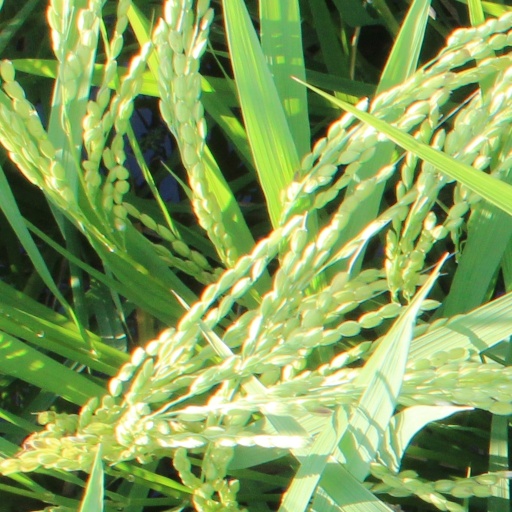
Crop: rice